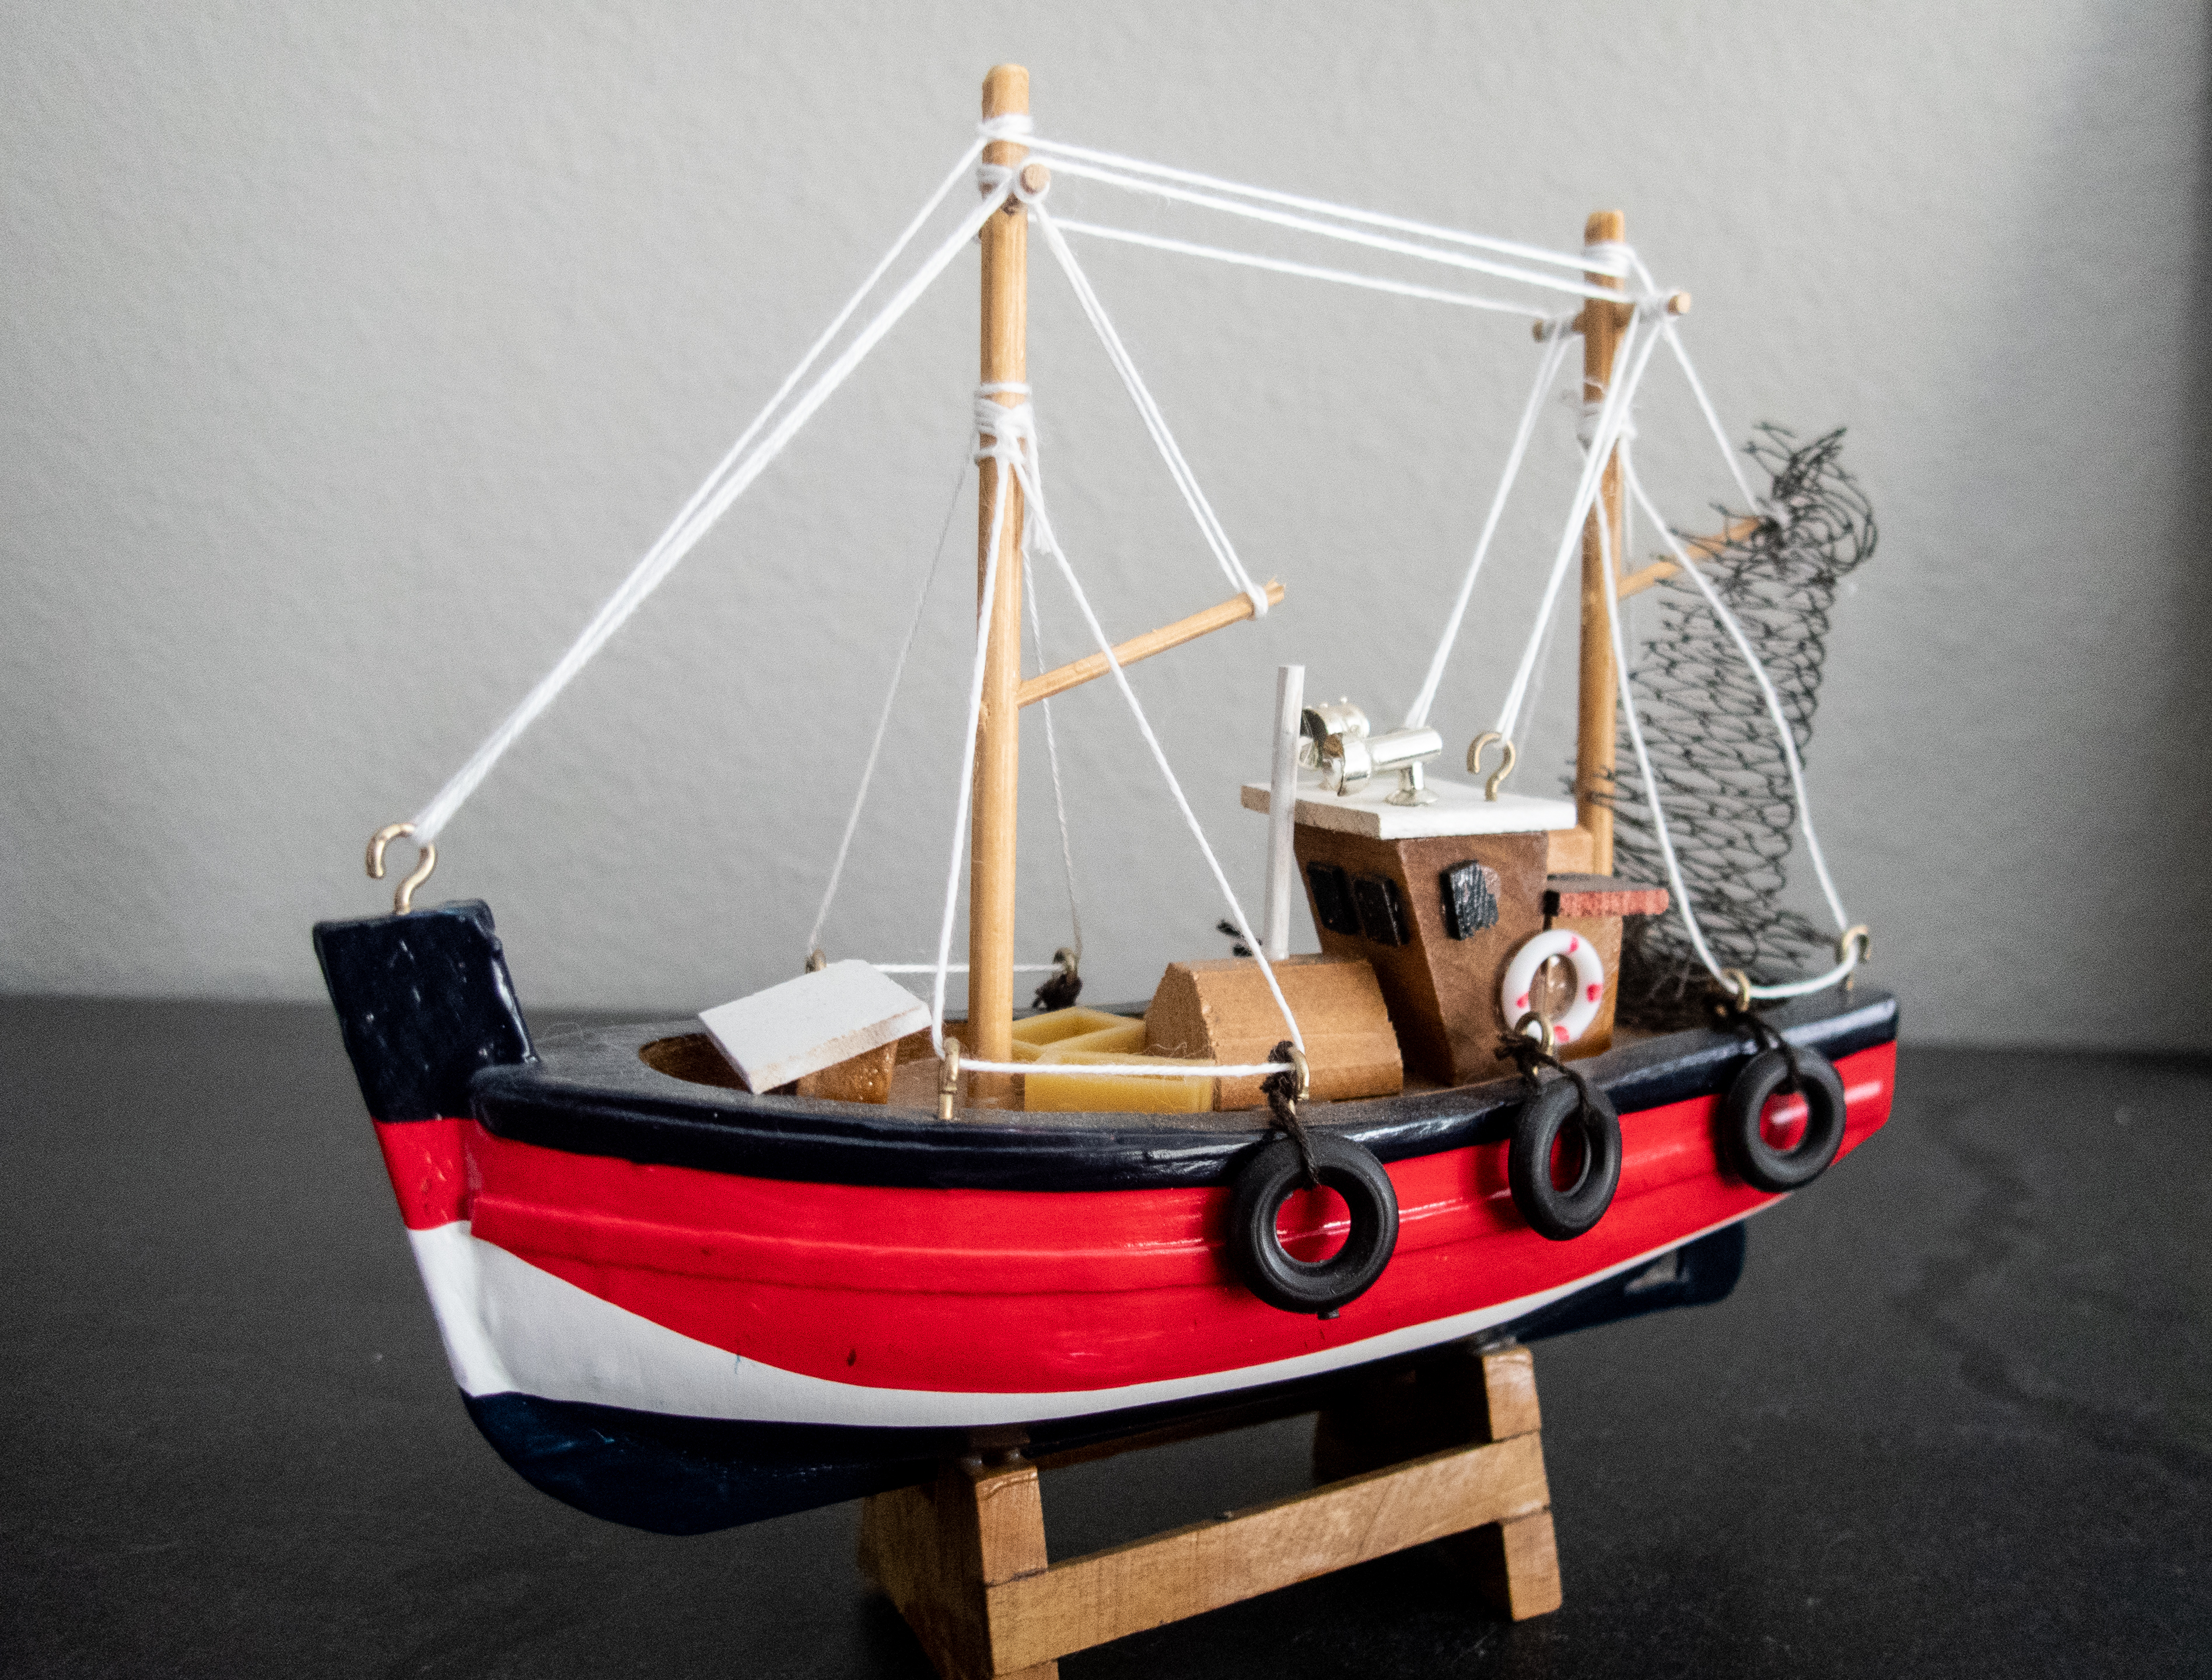
boat, scale, model, wood, vehicle, scale model, watercraft, ship, cog, fishing vessel, galleon, Clyde puffer, mast, longship, fishing trawler, ship replica, caravel, steamboat